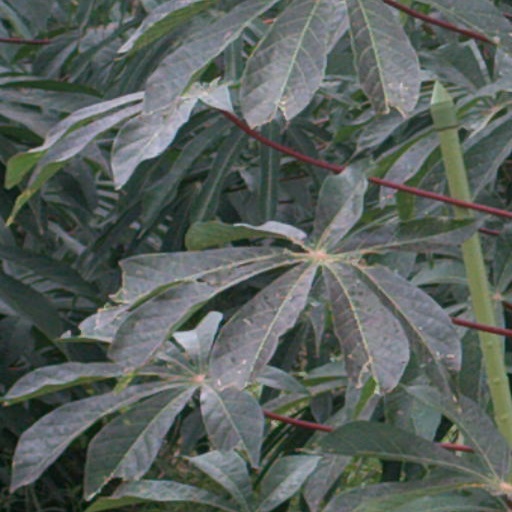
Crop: cassava